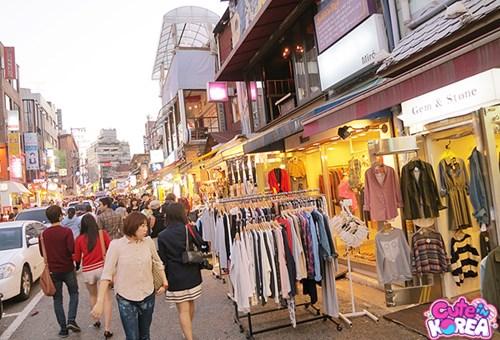
có nhiều mặt hàng quần áo được bày bán ở bên đường